Health effects arising from the September 11 attacks

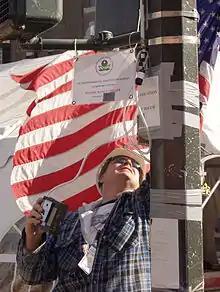
An Environmental Protection Agency employee checks one of the many air sampling locations set up around the site of the World Trade Center.

The dust from the collapsed towers was "wildly toxic", according to air pollution expert and University of California Davis Professor Emeritus Thomas Cahill. Much of the thousands of tons of debris resulting from the collapse of the Twin Towers was pulverized concrete, which is known to cause silicosis upon inhalation. The remainder consisted of more than 2,500 contaminants, more specifically: 50% non-fibrous material and construction debris; 40% glass and other fibers; 9.2% cellulose; and 0.8% of the extremely toxic carcinogen asbestos, as well as detectable amounts of lead and mercury. There were also unprecedented levels of dioxins and polycyclic aromatic hydrocarbons (PAHs) from the fires which burned for three months. Many of the dispersed substances (asbestos, crystalline silica, lead, cadmium, and polycyclic aromatic hydrocarbons) are carcinogenic; other substances can trigger kidney, heart, liver and nervous system deterioration. This was well known by the EPA at the time of collapse. A case report funded by the National Institute for Occupational Safety and Health (NIOSH) and performed by Mount Sinai School of Medicine observed carbon nanotubes in dust samples and in the lungs of several 9/11 responders. The composition of the smoke and dust in the air was not fully understood at the time; the World Trade Center Health Program's Dr. Michael Crane touched upon this issue in an interview with "Newsweek" stating: